Sequence (music)

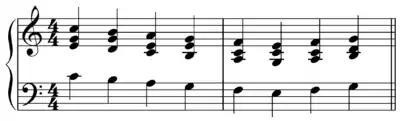
Descending 5-6 sequence with every other chord in first inversion. Notice the continuous bass line in the lower staff.

The sequence is almost never unadorned as shown above, but is generally filled in with intervening chords. The standard way of filling in this descending thirds pattern is to interpolate a first inversion chord in between each of these descents by thirds. The result is a bass line that moves down continuously stepwise, resulting in a figured bass of '5-6', and therefore, the standard descending 5-6 sequence.